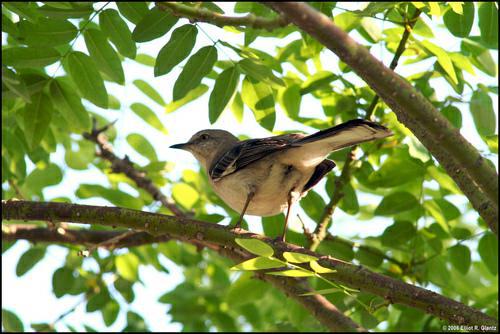
A photo of a mockingbird